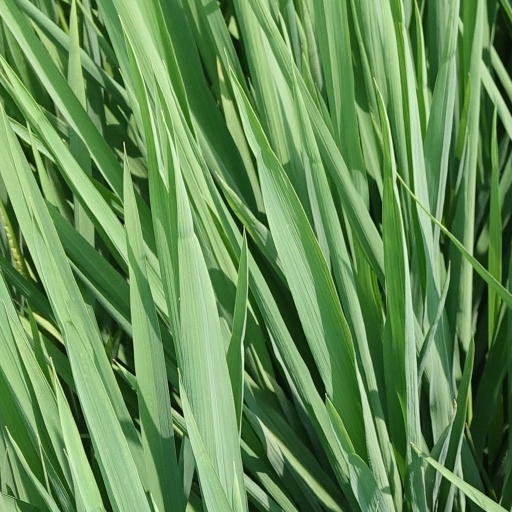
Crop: rice